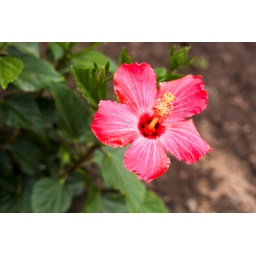
These baby plants that we just put in the ground are blooming crazy!